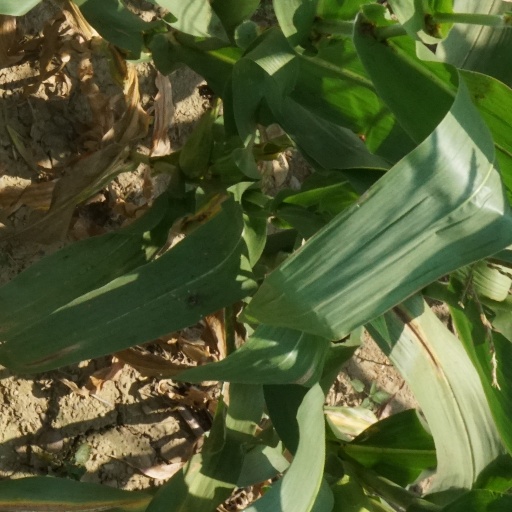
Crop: maize; corn